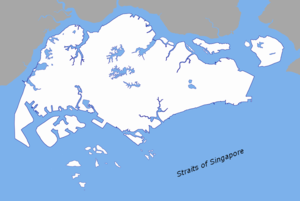
Ce tableau liste toutes les mers du monde que l'Organisation hydrographique internationale reconnaît comme telles dans sa publication S-23 Limites des océans et des mers. Dans cette publication tous les mers et océans ont un numéro d'identification, et on y trouve une description littéraire précise de leurs limites. Ces numéros d'identification sont ceux qui ordonnent cette table.